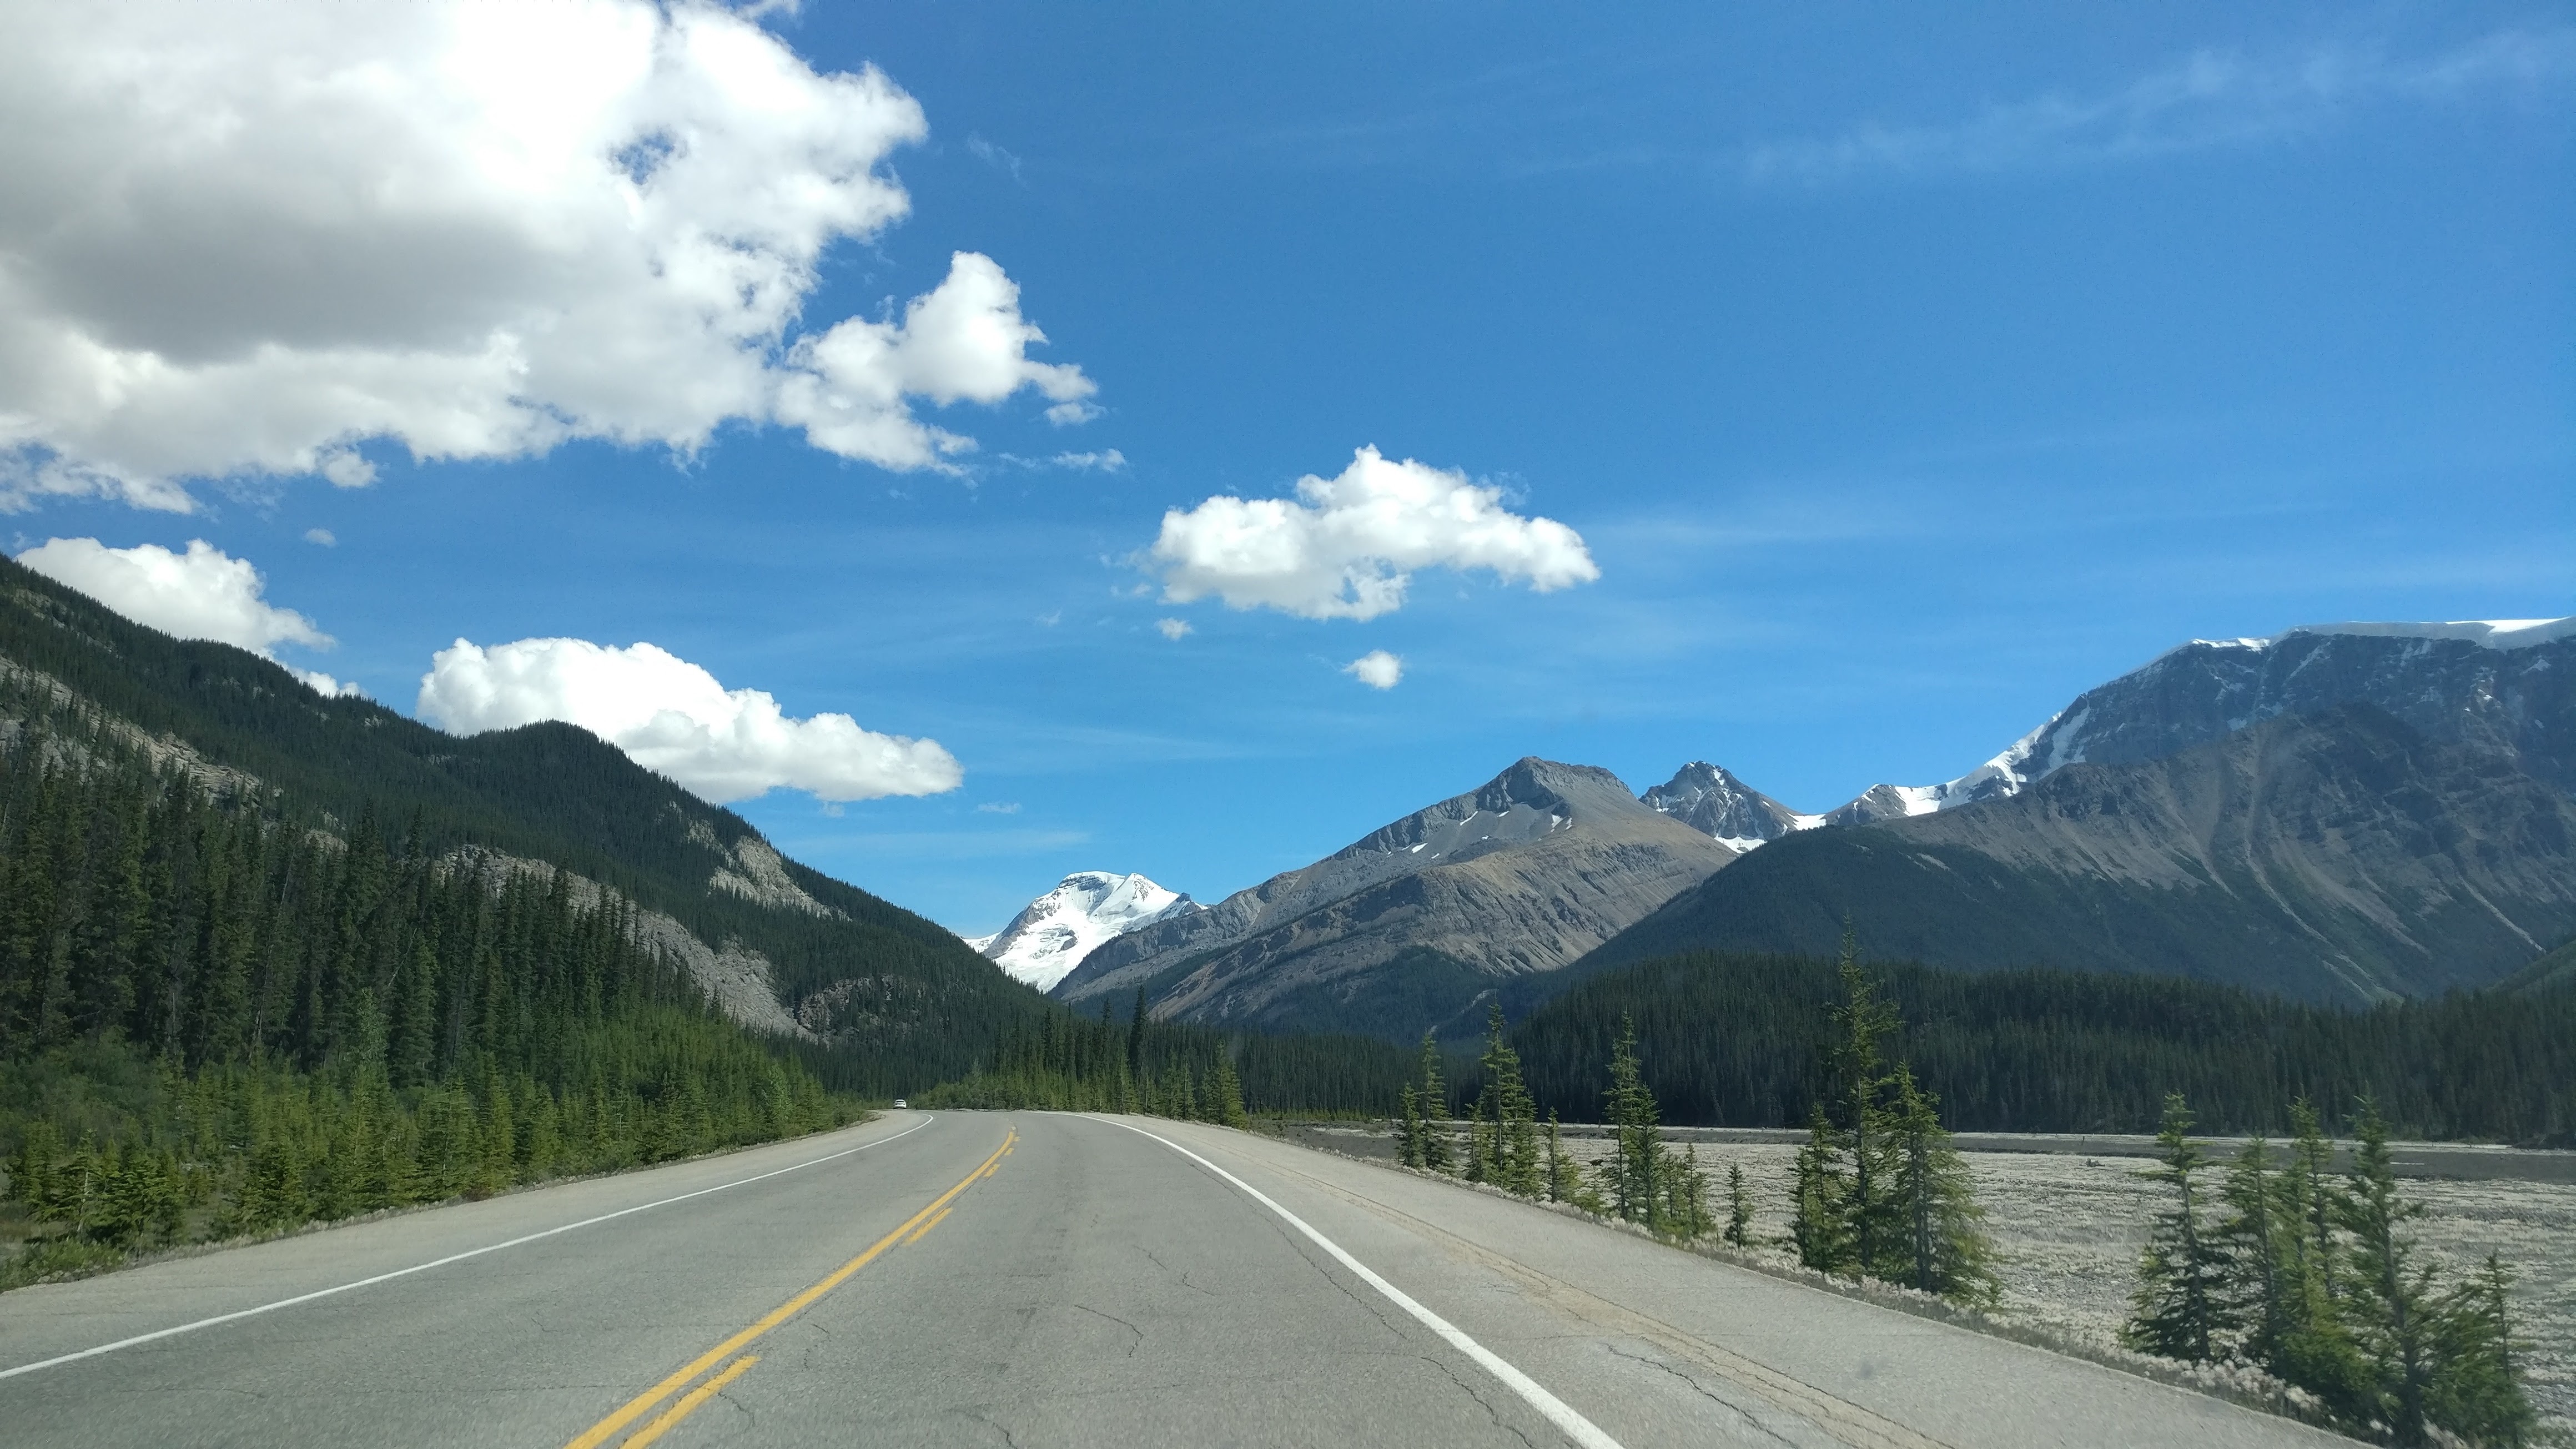
mountain, cloud, road, highway, valley, mountain range, ridge, road trip, alps, infrastructure, landform, mountain pass, mountainous landforms, controlled access highway